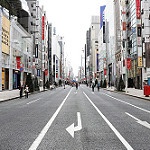
Label: street